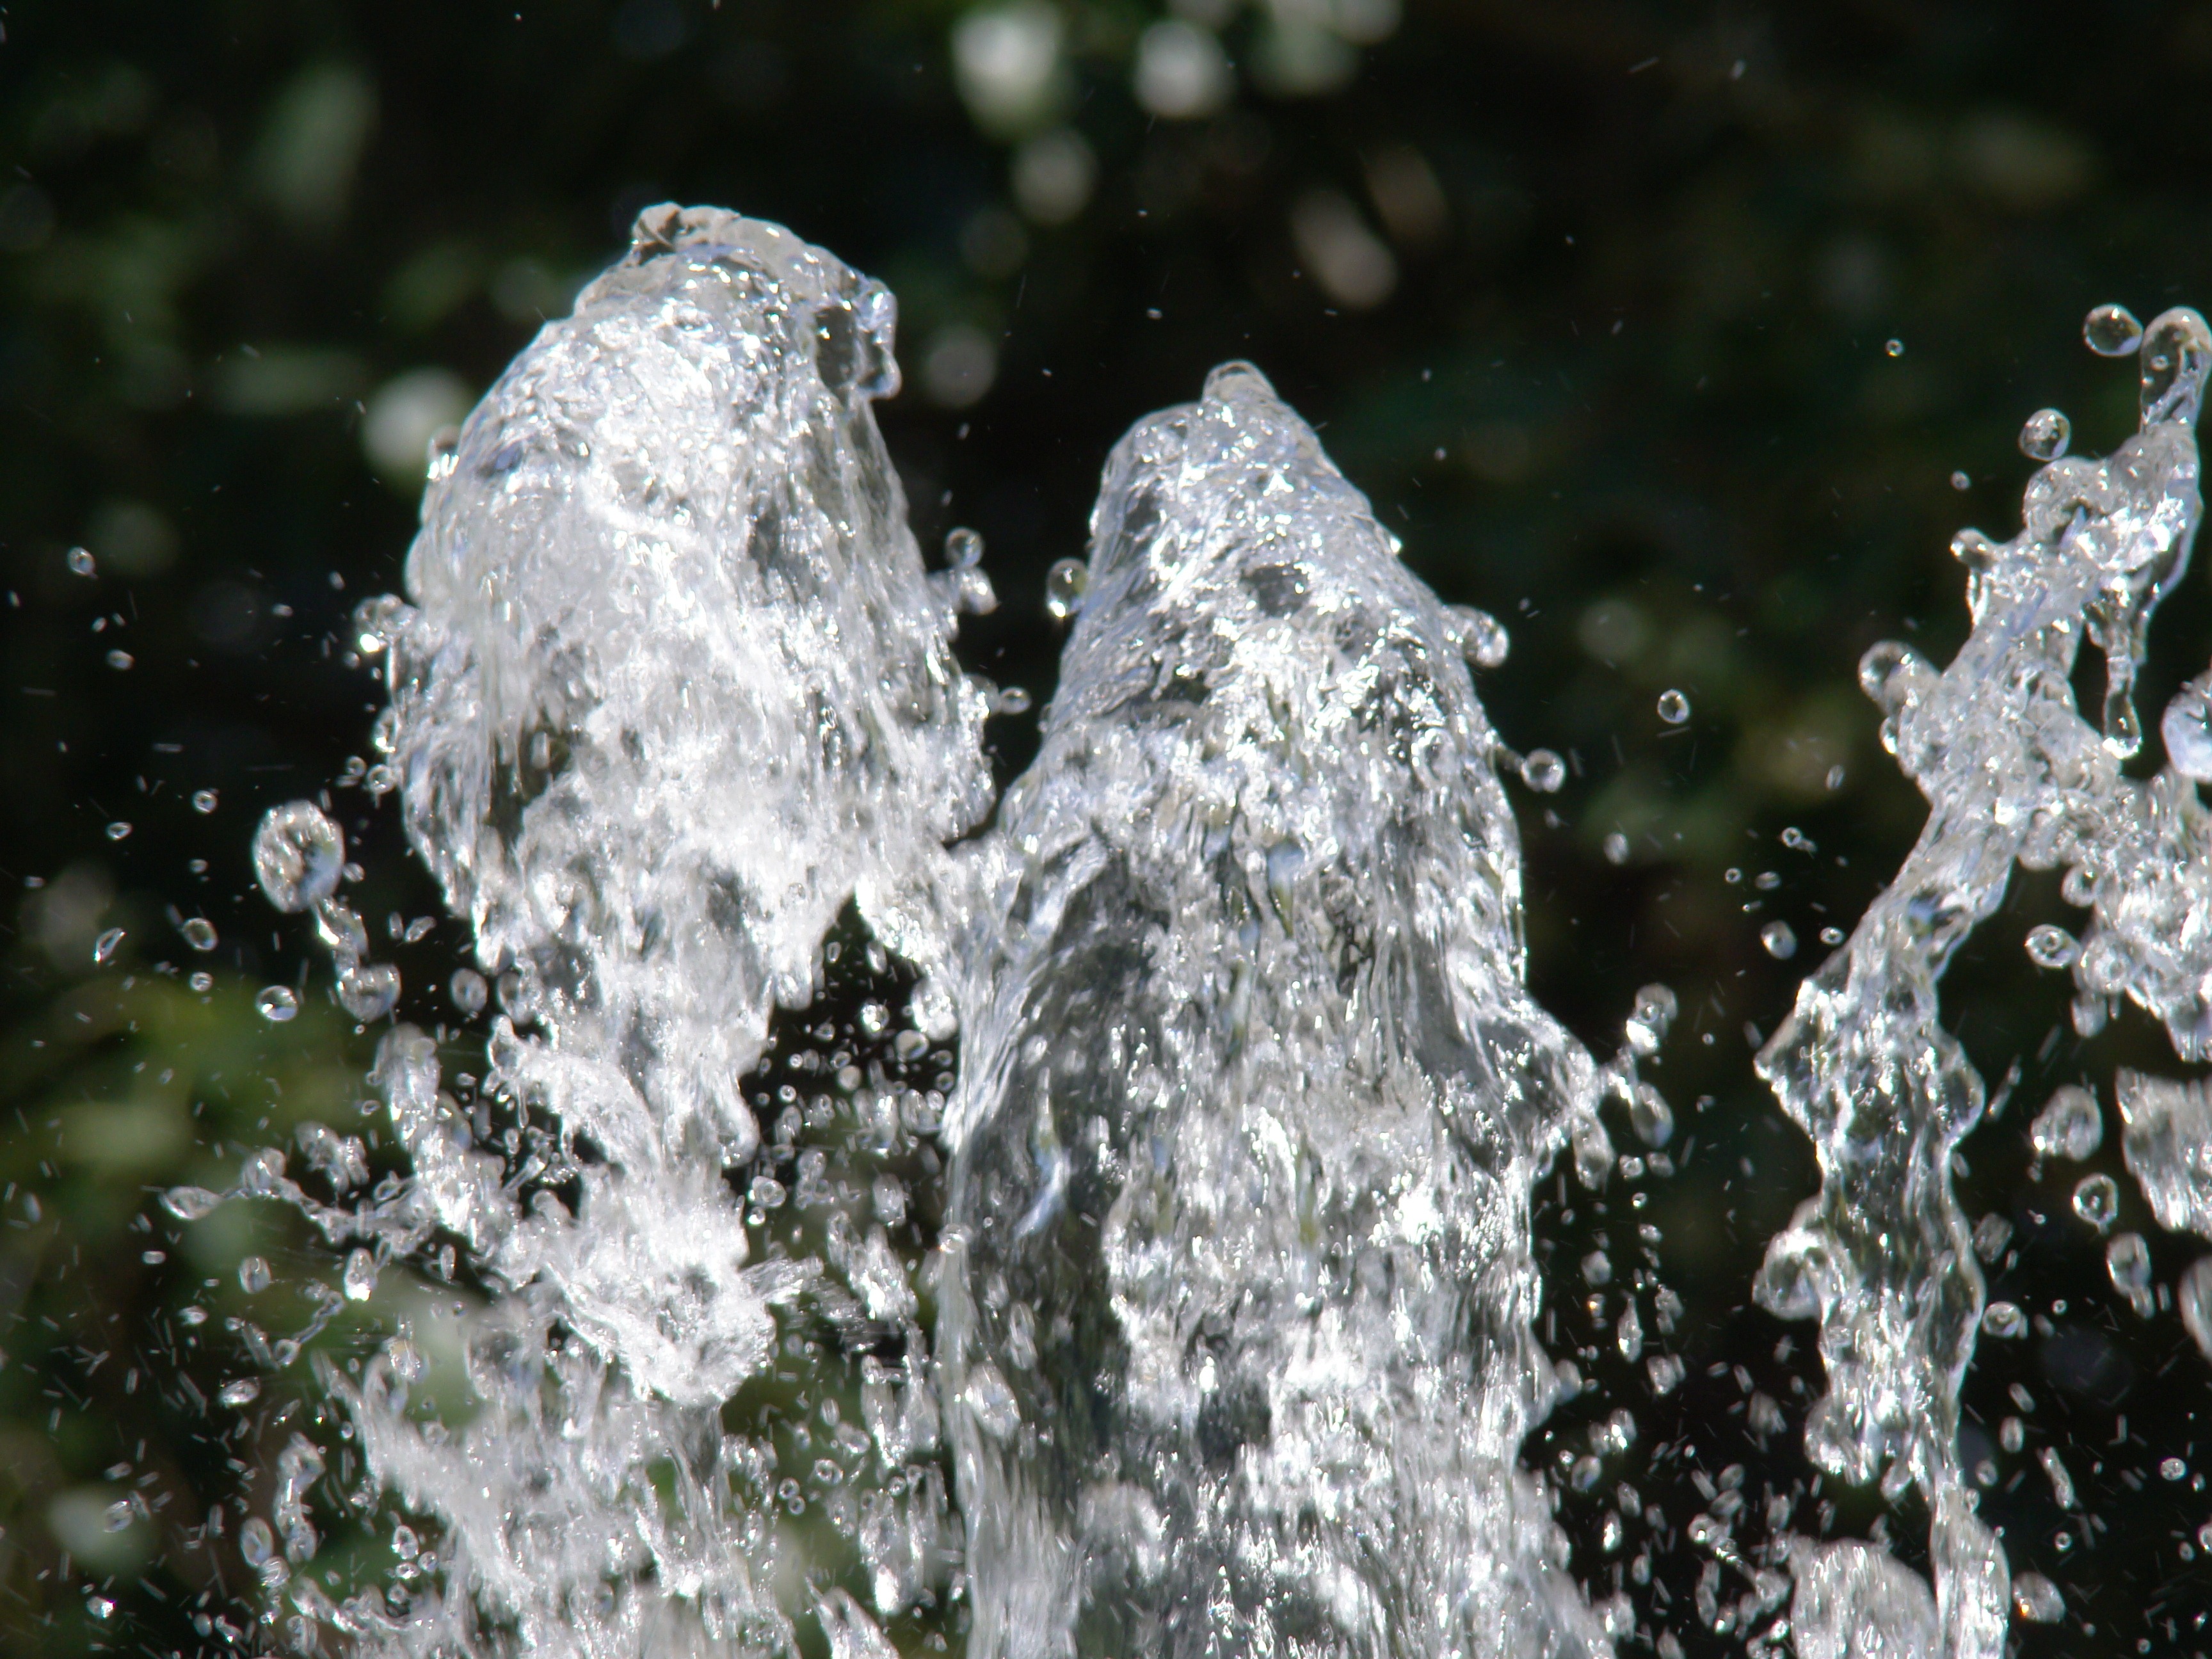
water, branch, snow, winter, sun, leaf, frost, summer, jet, ice, spray, fountain, drops, day, icicle, freezing, macro photography